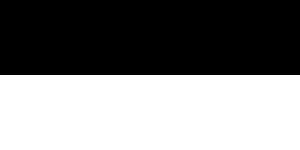
Le drapeau du Kurdistan est officiellement celui du Gouvernement régional du Kurdistan. La partie rouge représente la détermination, la combativité des Kurdes et également tous leurs martyrs. Le vert symbolise les montagnes, collines et plaines remplies de vert tandis que le blanc représente la paix et la prospérité. Quant au soleil, il rappelle les origines zoroastriennes des Kurdes, le feu et le soleil ayant été les forces sacrées. Ses 21 rayons désignent le nouvel an kurde qui prend lieu le 21 mars, à l'arrivée du printemps. Ce drapeau est généralement accepté en tant que drapeau national par le peuple kurde.
L'émirat de Soran est une principauté kurde, vassale de la Perse puis de l'Empire ottoman, mais de fait autonome jusqu'à sa conquête par les troupes ottomanes en 1835. Sa capitale était la ville de Rawanduz, au nord-est d'Erbil, dans l'actuel Kurdistan irakien.